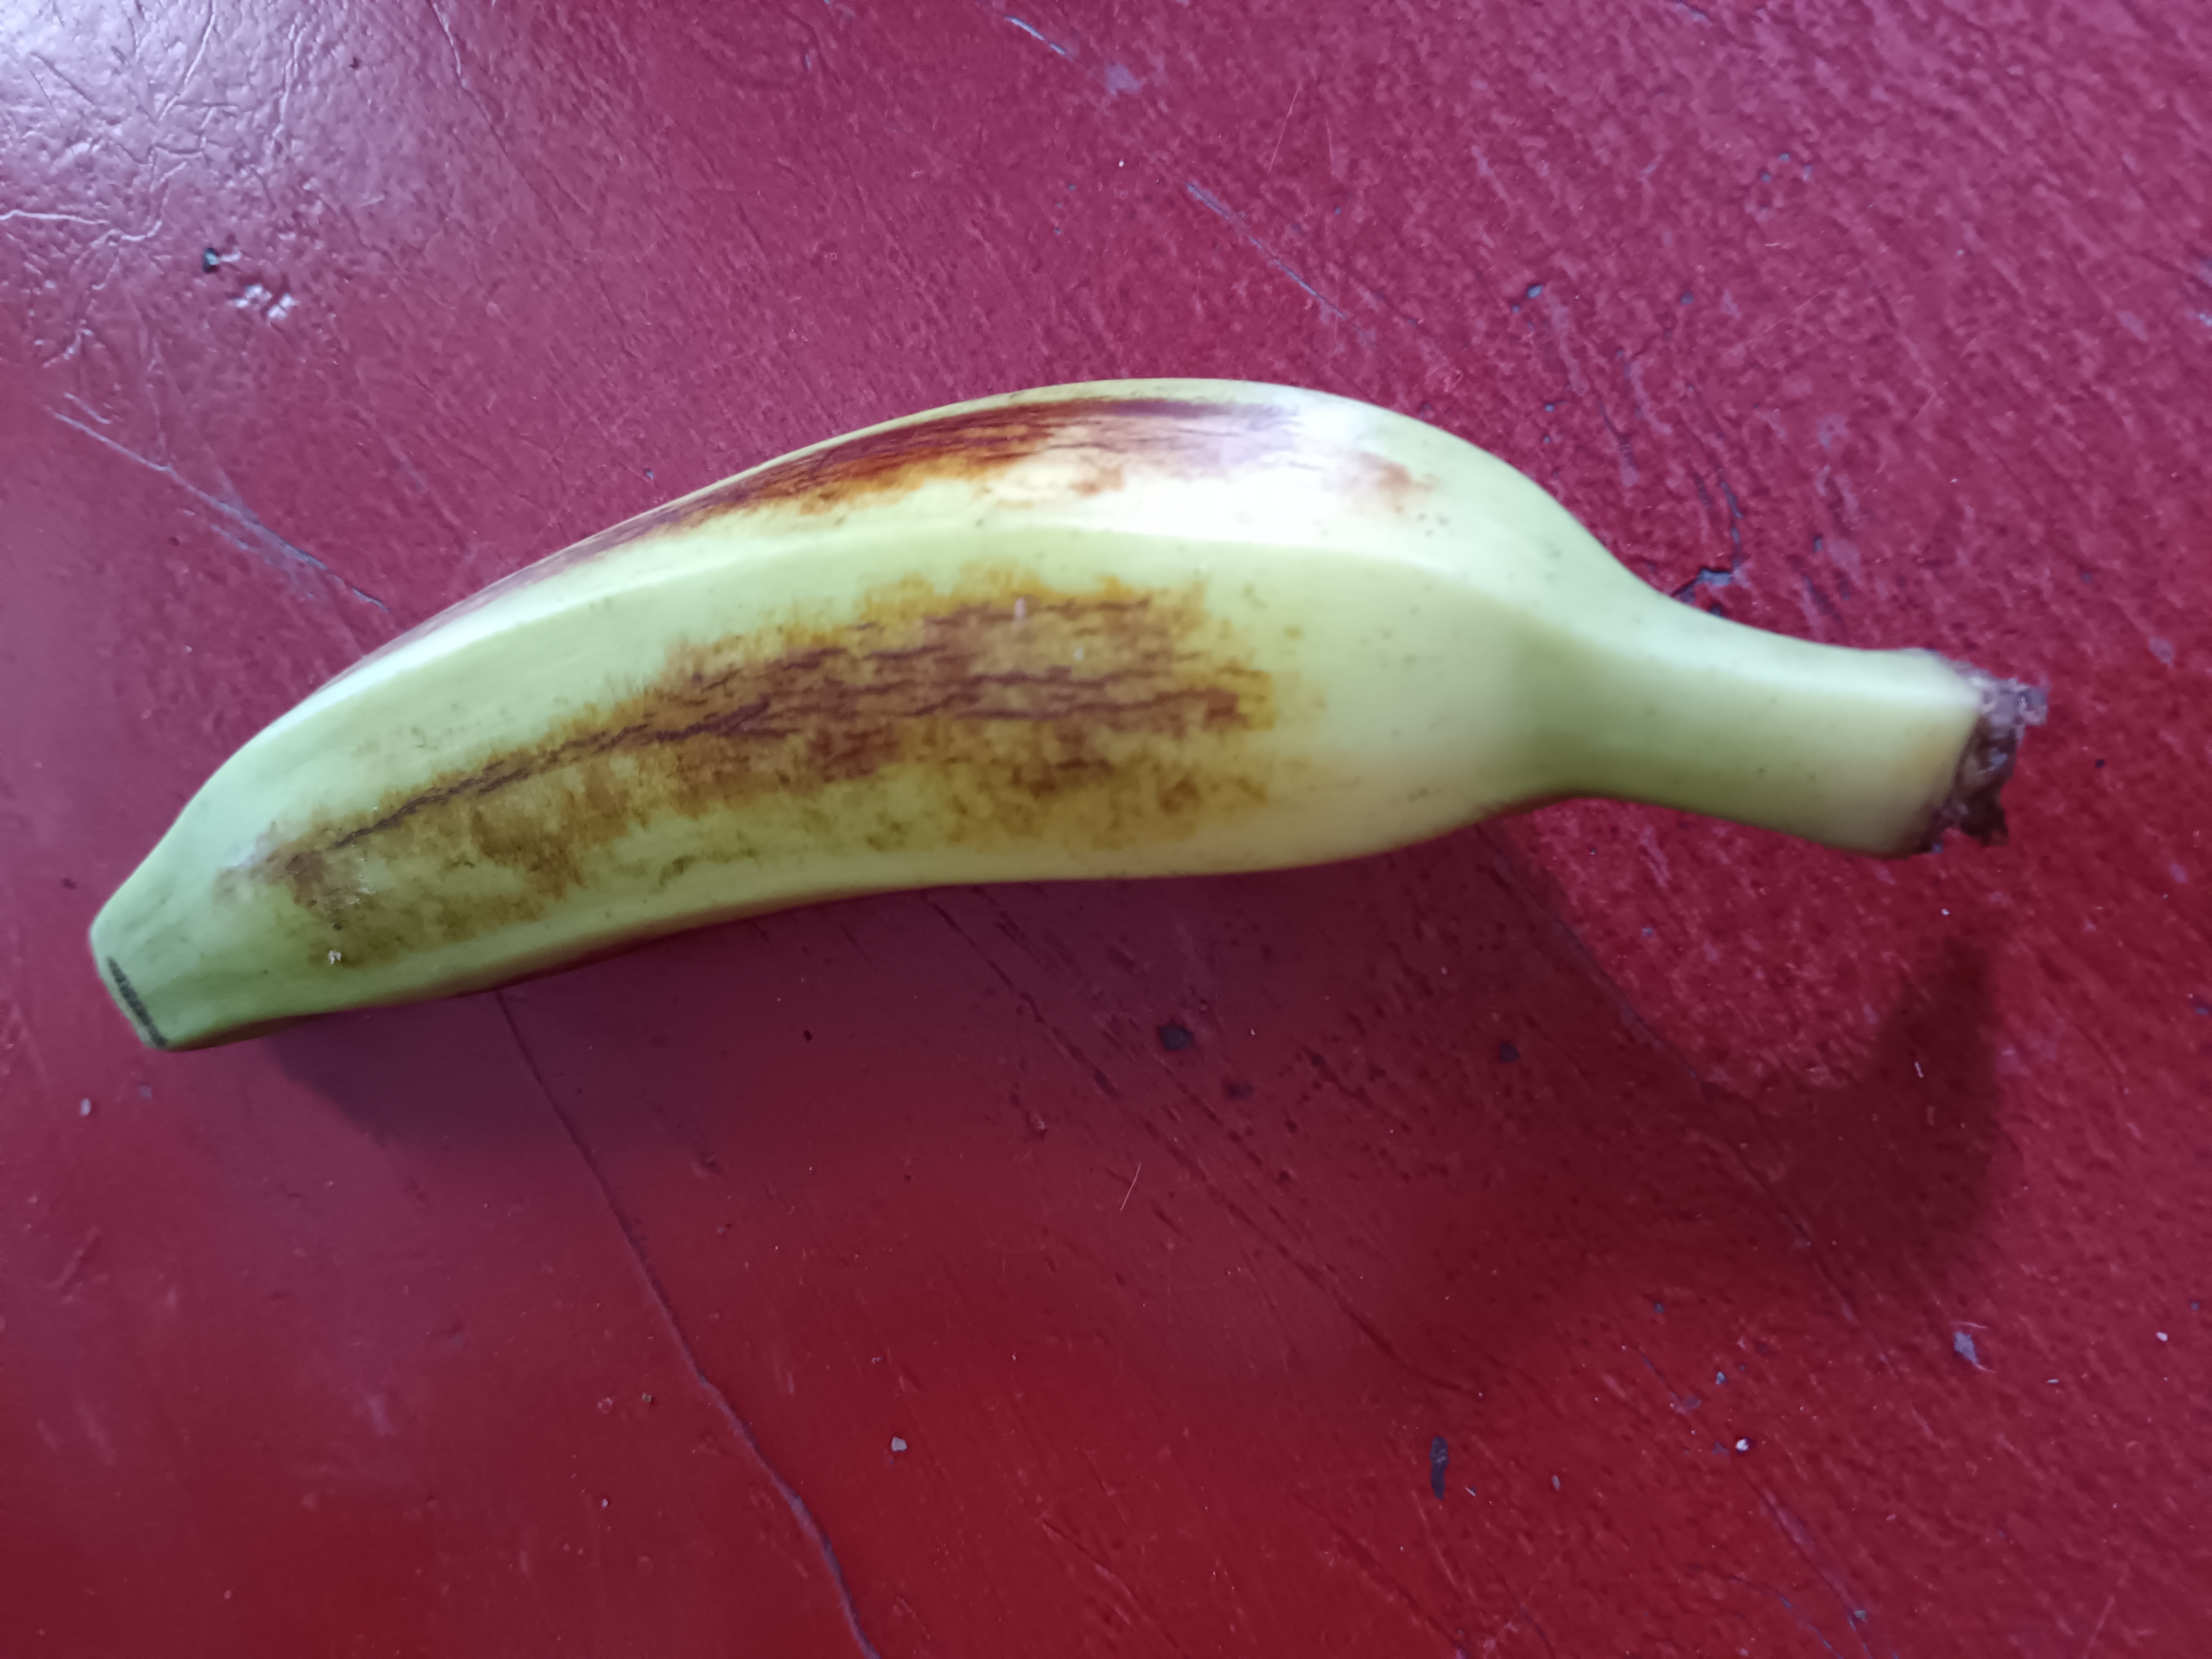
Banana variety: Anaji